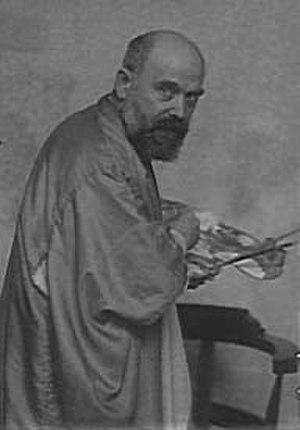
Lucien Lévy, dit Lucien Lévy-Dhurmer, né à Alger le 30 septembre 1865 et mort au Vésinet le 24 septembre 1953, est un peintre, sculpteur et céramiste symboliste français.